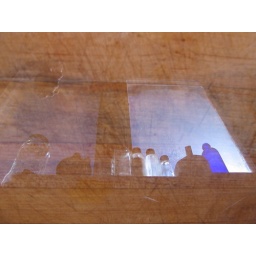
This is the reflection of my kitchen window in the water on a cutting board.